Goulston Street graffito

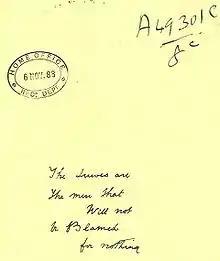
Copy of graffito in Goulston Street, attached to Metropolitan Police Commissioner Sir Charles Warren's report to the Home Office on the Whitechapel murders.

The Goulston Street graffito was a sentence written on a wall beside a clue in the 1888 Whitechapel murders investigation. It has been transcribed as variations on the sentence "The Juwes are the men that will not be blamed for nothing". The meaning of the graffito, and its possible connection to the crimes attributed to Jack the Ripper, have been debated for over a century.